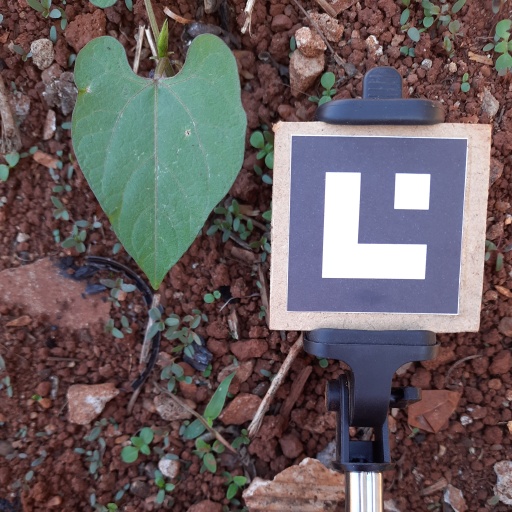
Observations: flat surface, no eating holes, under shade